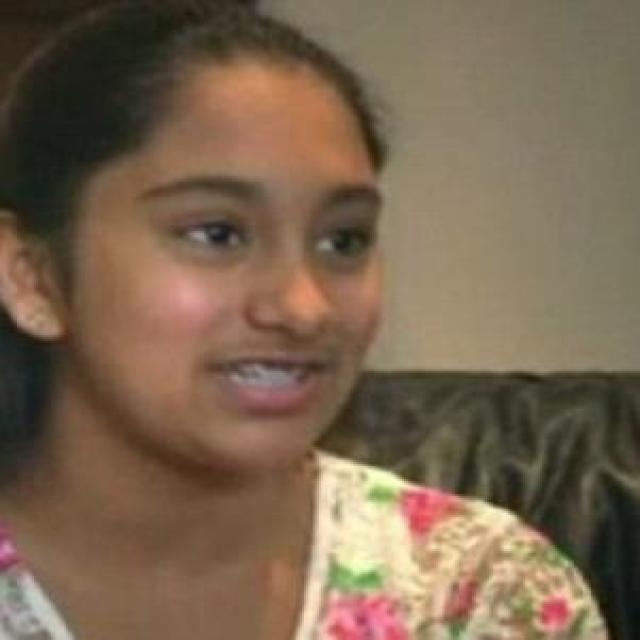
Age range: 13-20